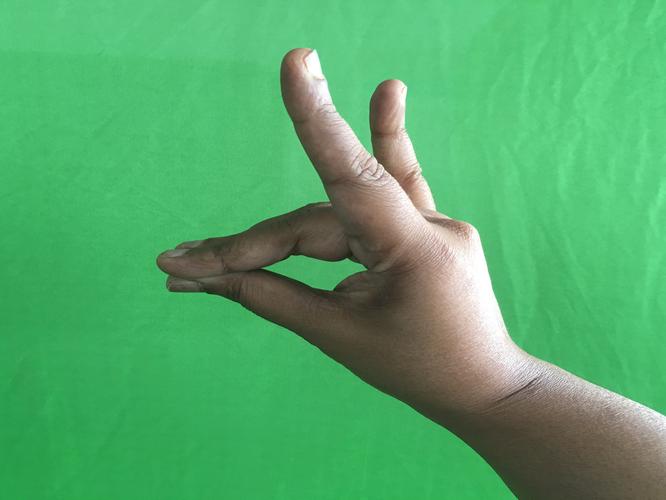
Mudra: Simhamukham
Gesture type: single_hand